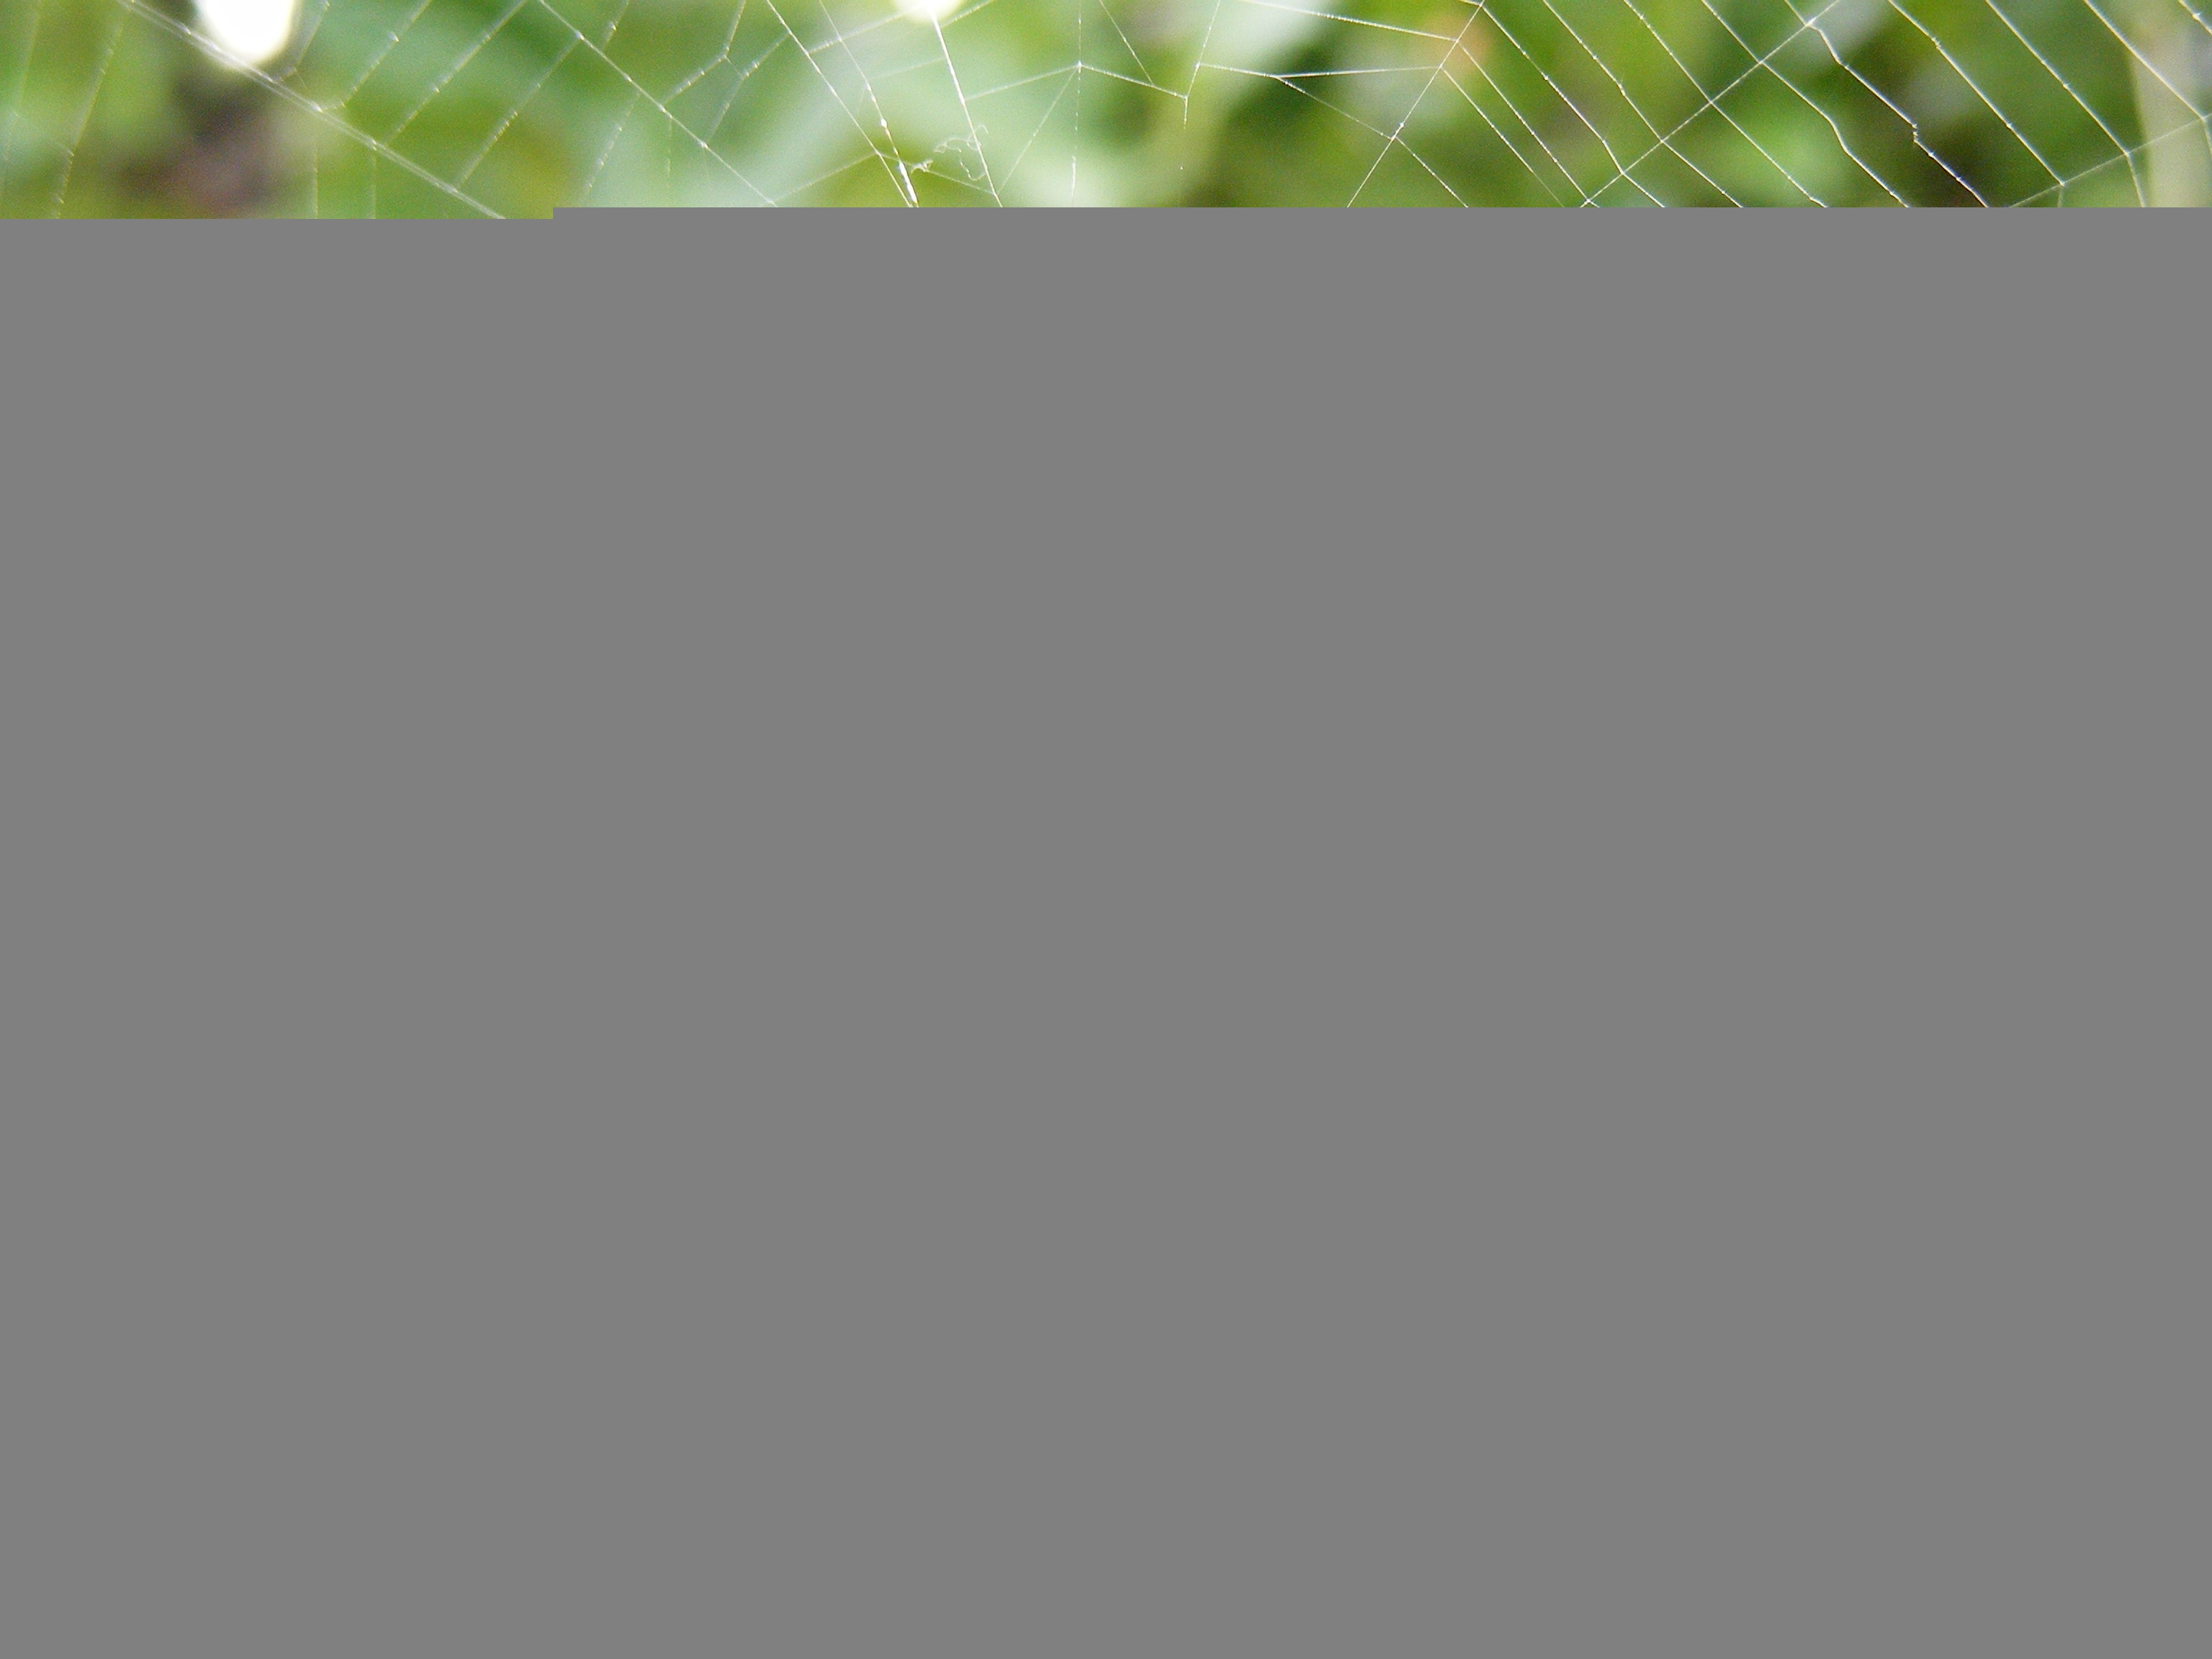
spiderweb, web, autumn, fauna, material, invertebrate, spider web, close up, spider, arachnid, argiope, macro photography, arthropod, european garden spider, araneus, orb weaver spider, yellow garden spider